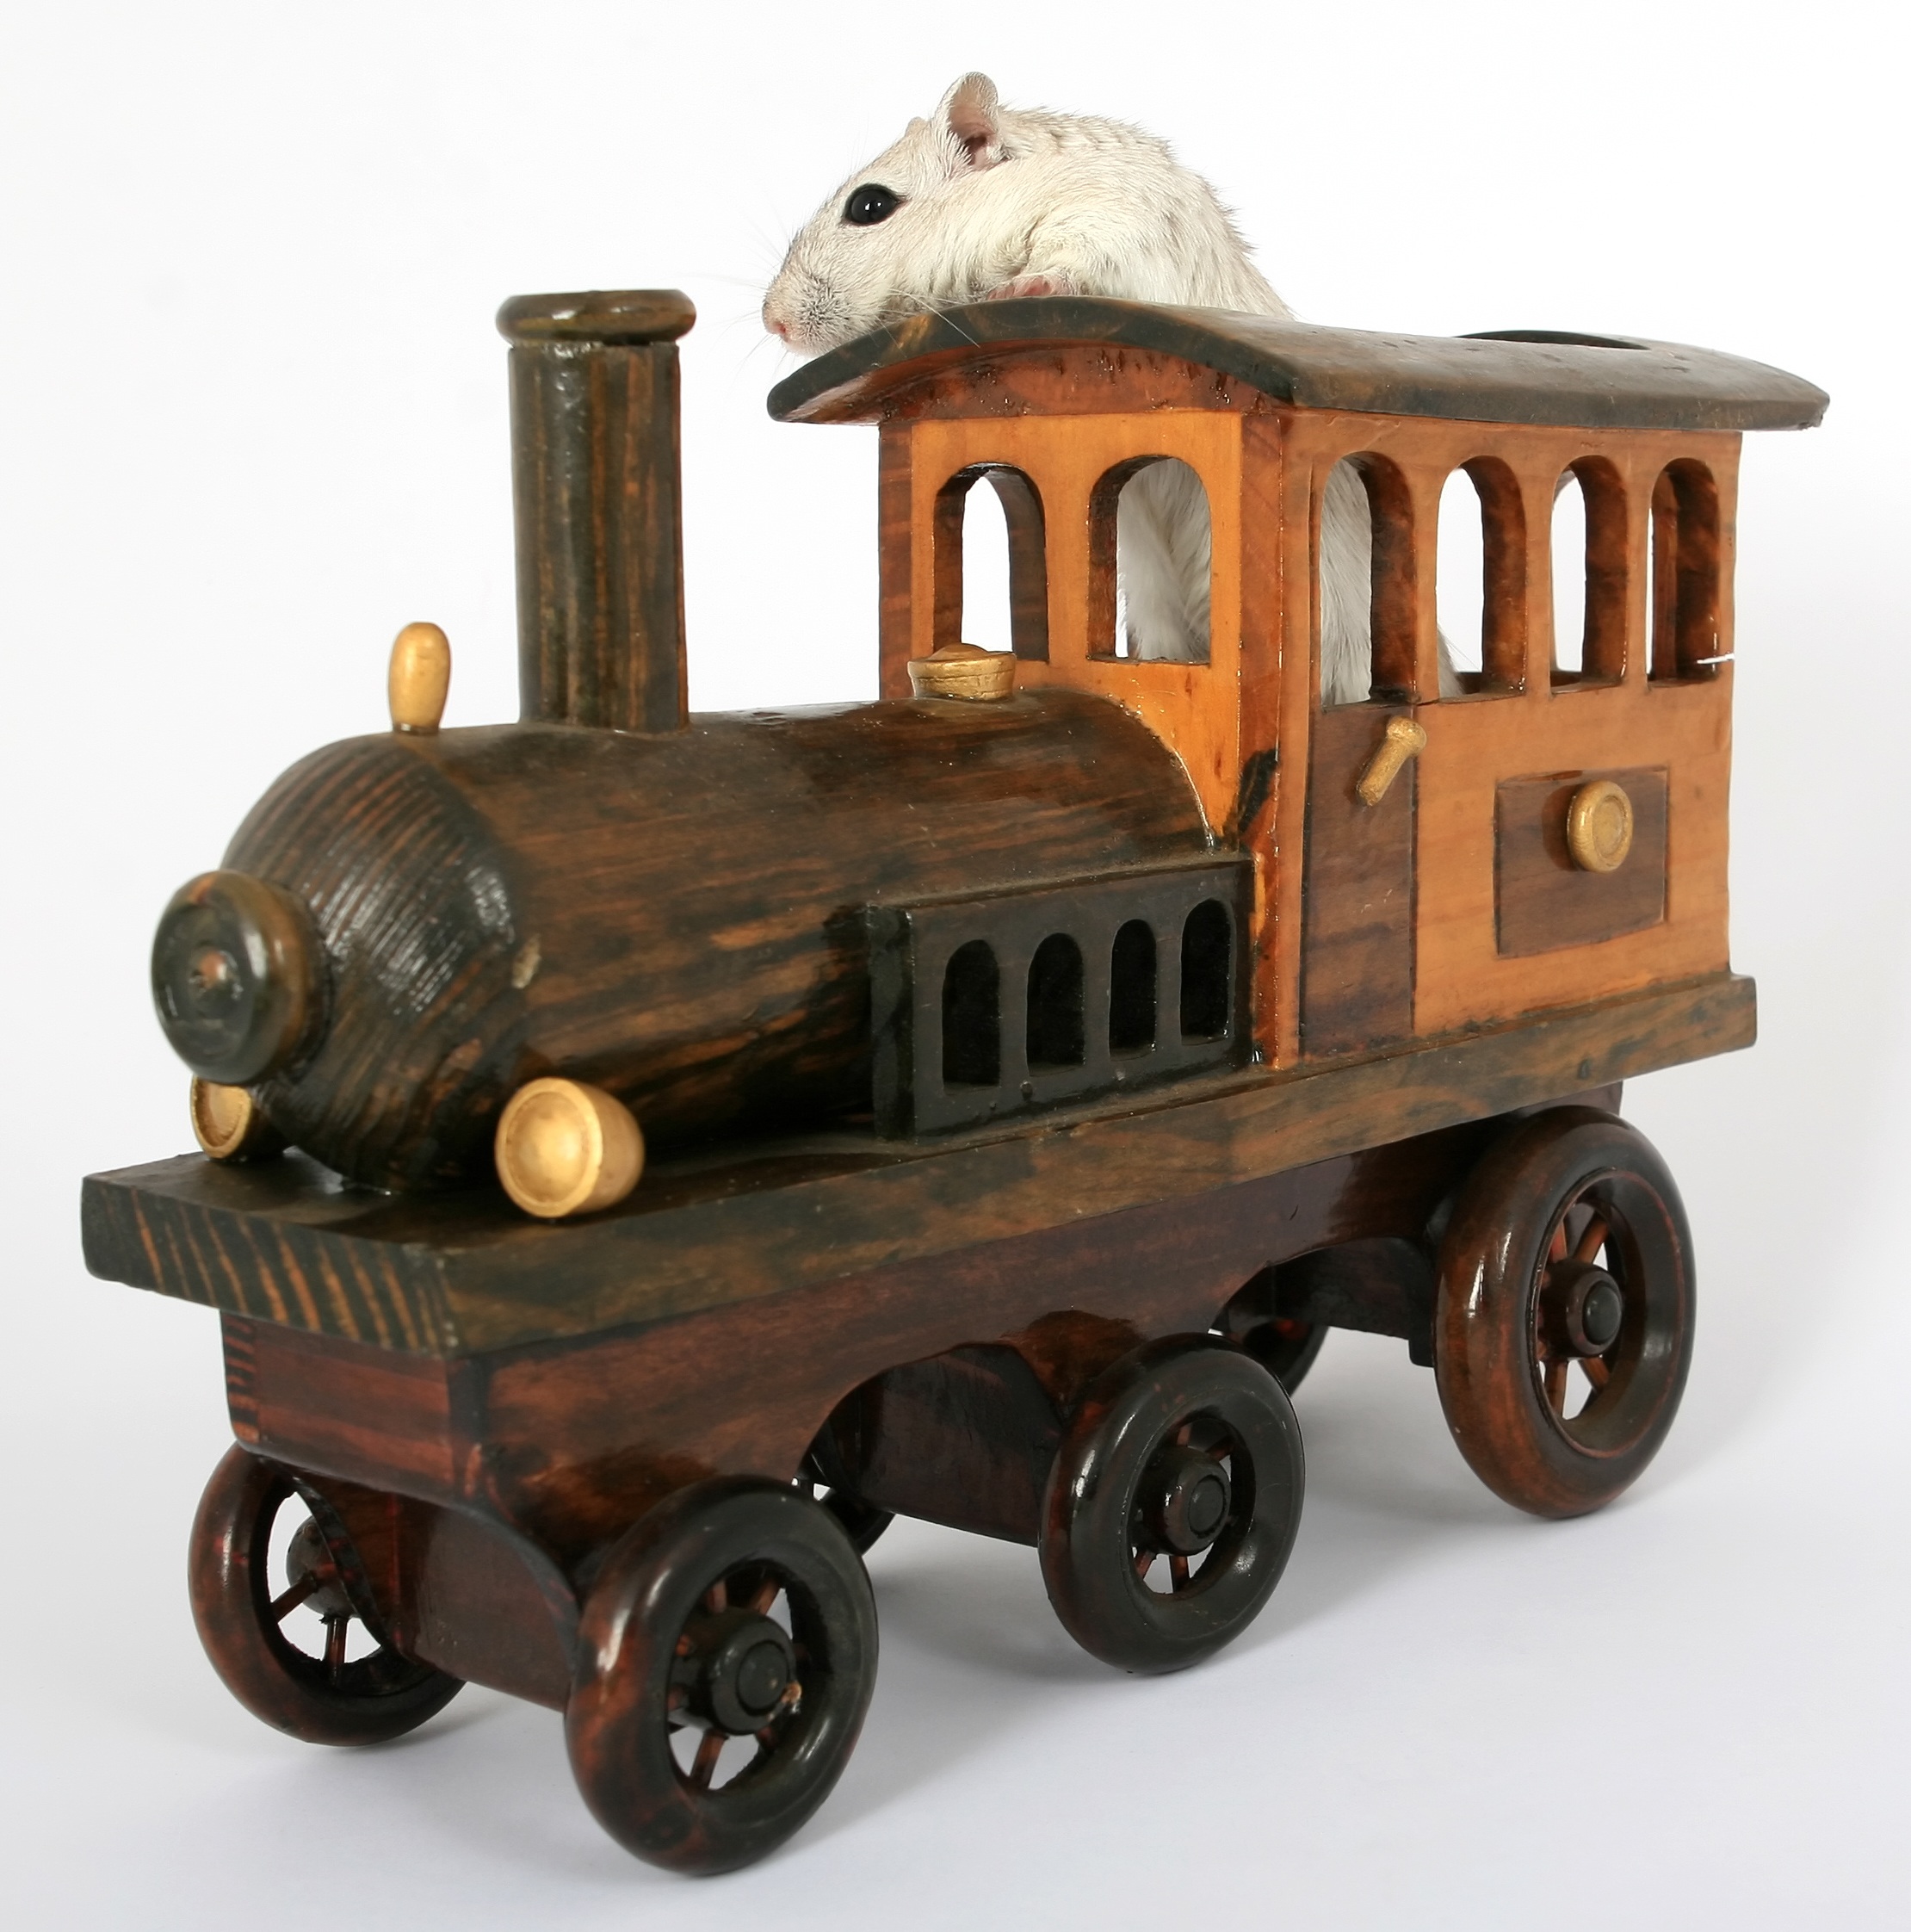
nature, wood, white, cart, mouse, animal, cute, isolated, train, live, pet, fur, vehicle, critter, macro, drive, small, closeup, pink, close, hamster, rodent, close up, product, rat, face, nose, eyes, whiskers, locomotive, tail, furry, ears, wooden, hairy, look, smell, funny, creature, zoom, hairs, up, steam engine, soft, domestic, guinea, cuddly, sniff, mice, vermin, gerbil